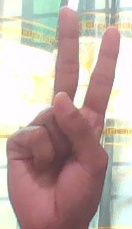
ASL sign: V